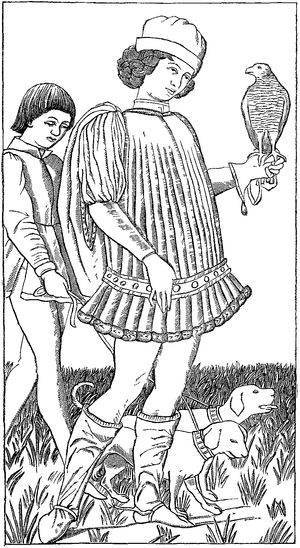
Les Tarots de Mantegna sont un ensemble de 50 estampes de maîtres italiens du XVᵉ siècle en forme de cartes, dont il existe deux versions différentes réalisées par deux artistes inconnus. Les jeux sont connus comme Tarots de Mantegna, série E et Tarots de Mantegna, série S et on nomme conventionnellement leurs auteurs « Maître des Tarots de Mantegna de la série E » et « Maître des Tarots de Mantegna de la série S ».